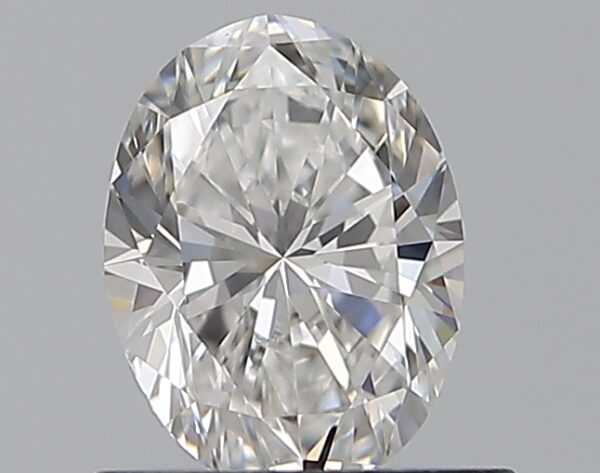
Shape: oval
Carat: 0.7
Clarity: VVS1
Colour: E
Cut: EX
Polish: EX
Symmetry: VG
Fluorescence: N
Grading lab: GIA
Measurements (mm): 6.7 x 4.98 x 3.19